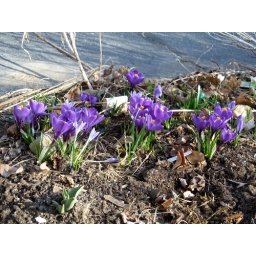
8D out in the litter the flower bed collects over the winter, but still, out!